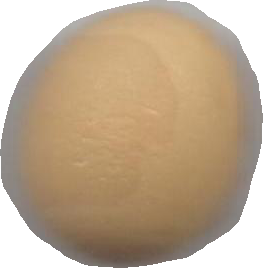
Variety: Dega